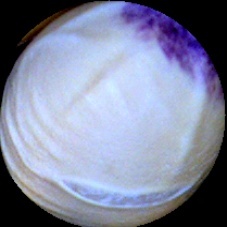
Label: Spotted